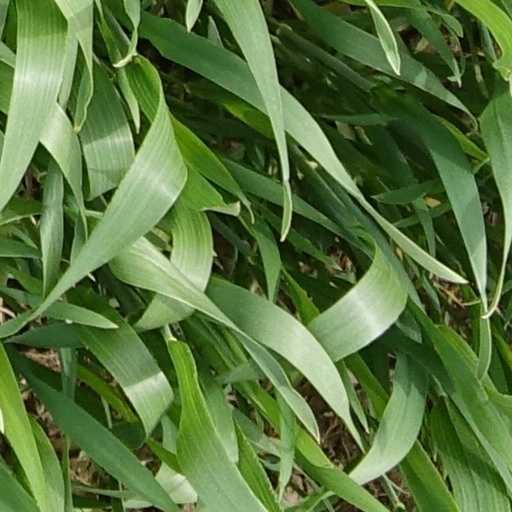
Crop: wheat